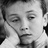
Emotion: neutral